Far-right politics

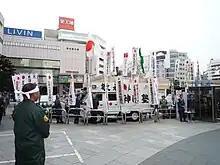
Gaisen Uyoku (街宣右翼), a Japanese far-right group, holding an anti-China speech at the square of Kinshichō Station in Sumida, Tokyo (2010)

During the internal conflict in Peru and a struggling presidency of Alan García, the Peruvian Armed Forces created Plan Verde, initially a coup plan that involved establishing a government that would carry out the genocide of impoverished and indigenous Peruvians, the control or censorship of media and the establishment of a neoliberal economy controlled by a military junta in Peru. Military planners also decided against the coup as they expected Mario Vargas Llosa, a neoliberal candidate, to be elected in the 1990 Peruvian general election. Vargas Llosa later reported that Anthony C. E. Quainton, the United States Ambassador to Peru, personally told him that allegedly leaked documents of the Central Intelligence Agency (CIA) purportedly being supportive of his opponent Alberto Fujimori were authentic, reportedly due to Fujimori's relationship with Vladimiro Montesinos, a former National Intelligence Service (SIN) officer who was tasked with spying on the Peruvian military for the CIA. An agreement was ultimately adopted between the armed forces and Fujimori after he was inaugurated president, with many of the objectives outlined in Plan Verde implemented by Fujimori and his followers. Fujimori then established Fujimorism, an ideology with authoritarian and conservative traits that is still prevalent throughout Peru's institutions, leading Peru through the 1992 Peruvian coup d'état until he fled to Japan in 2000 during the Vladivideos scandal. Following Alberto Fujimori's arrest and trial, his daughter Keiko Fujimori assumed leadership of the Fujimorist movement and established Popular Force, a far-right political party. The 2016 Peruvian general election resulted with the party holding the most power in the Congress of Peru from 2016 to 2019, marking the beginning of a political crisis. Following the 2021 Peruvian general election, far-right politician Rafael López Aliaga and his party Popular Renewal rose in popularity and a far-right Congress – with the body's largest far-right bloc being Popular Force, Popular Renewal and Advance Country – was elected into office. Following the election, La Resistencia Dios, Patria y Familia, a neofascist militant organization would promote Fujimorism and oppose President Pedro Castillo.